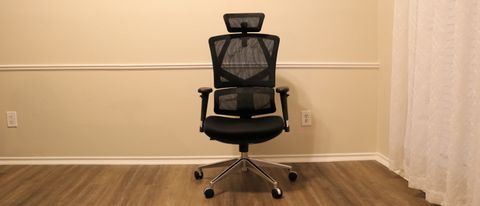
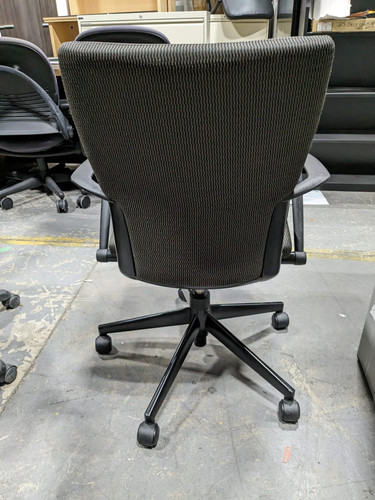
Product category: items_chair
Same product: no